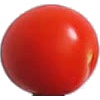
Label: Tomato Cherry Red 1